Andrea Cassinelli

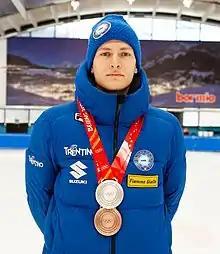
Cassinelli in 2022

Andrea Cassinelli (born 2 September 1993) is an Italian short-track speed skater. He won a silver medal at the 2022 Winter Olympics in the mixed team relay.